Kennington tube station

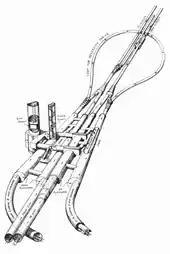
Layout of Kennington station following the reconstruction with additional platforms and reversing loop, before the extension to Battersea

From Elephant & Castle northwards, the CL&SS's running tunnels were bored to a diameter of ; on the extension through Kennington they were bored to a larger diameter of . Station platform tunnels long and were formed in brick construction with an arched top and flat base. The platforms at Kennington and most of the other intermediate stations were constructed at different levels, with one side wall of the upper platform tunnel supported on the side wall of the lower platform tunnel. Travel between the surface and the platforms was by hydraulic lift or spiral stairs with the lower lift landing being at a level between the two platforms with steps or ramps up and down to the platforms.